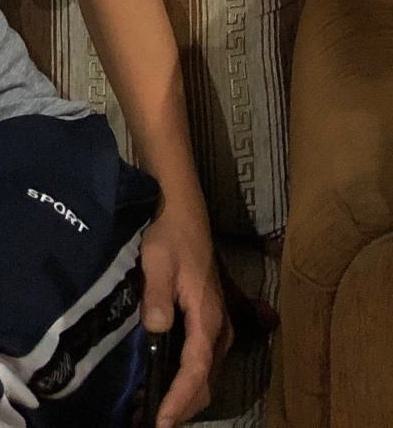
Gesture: no_gesture